Jean-Luc Lemoine

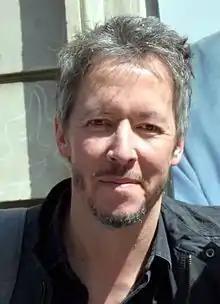
Lemoine in 2016

Jean-Luc Marie Lemoine (born 6 March 1970) is a French humourist, media personality and stand-up comedian.